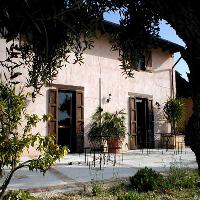
Weather: sun or clear